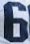
Number: 6